Answer in natural language. Considering the relative positions, where is Window with respect to white color dining table? Choose between the following options: left or right
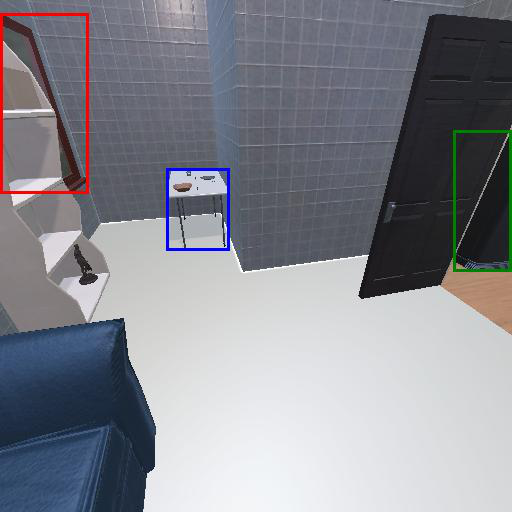
<answer>left</answer>